Mexico City

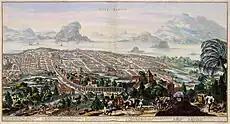
Mexico City in 1690. Atlas Van der Hagen.

The city had been the capital of the Aztec Empire and in the colonial era, Mexico City became the capital of New Spain. The viceroy of Mexico or vice-king lived in the viceregal palace on the main square or Zócalo. The Mexico City Metropolitan Cathedral, the seat of the Archbishopric of New Spain, was constructed on another side of the Zócalo, as was the archbishop's palace, and across from it the building housing the city council or "ayuntamiento" of the city. A late seventeenth-century painting of the Zócalo by Cristóbal de Villalpando depicts the main square, which had been the old Aztec ceremonial center. The existing central plaza of the Aztecs was effectively and permanently transformed to the ceremonial center and seat of power during the colonial period, and remains to this day in modern Mexico, the central plaza of the nation. The rebuilding of the city after the siege of Tenochtitlan was accomplished by the abundant indigenous labor in the surrounding area. Franciscan friar Toribio de Benavente Motolinia, one of the Twelve Apostles of Mexico who arrived in New Spain in 1524, described the rebuilding of the city as one of the afflictions or plagues of the early period: